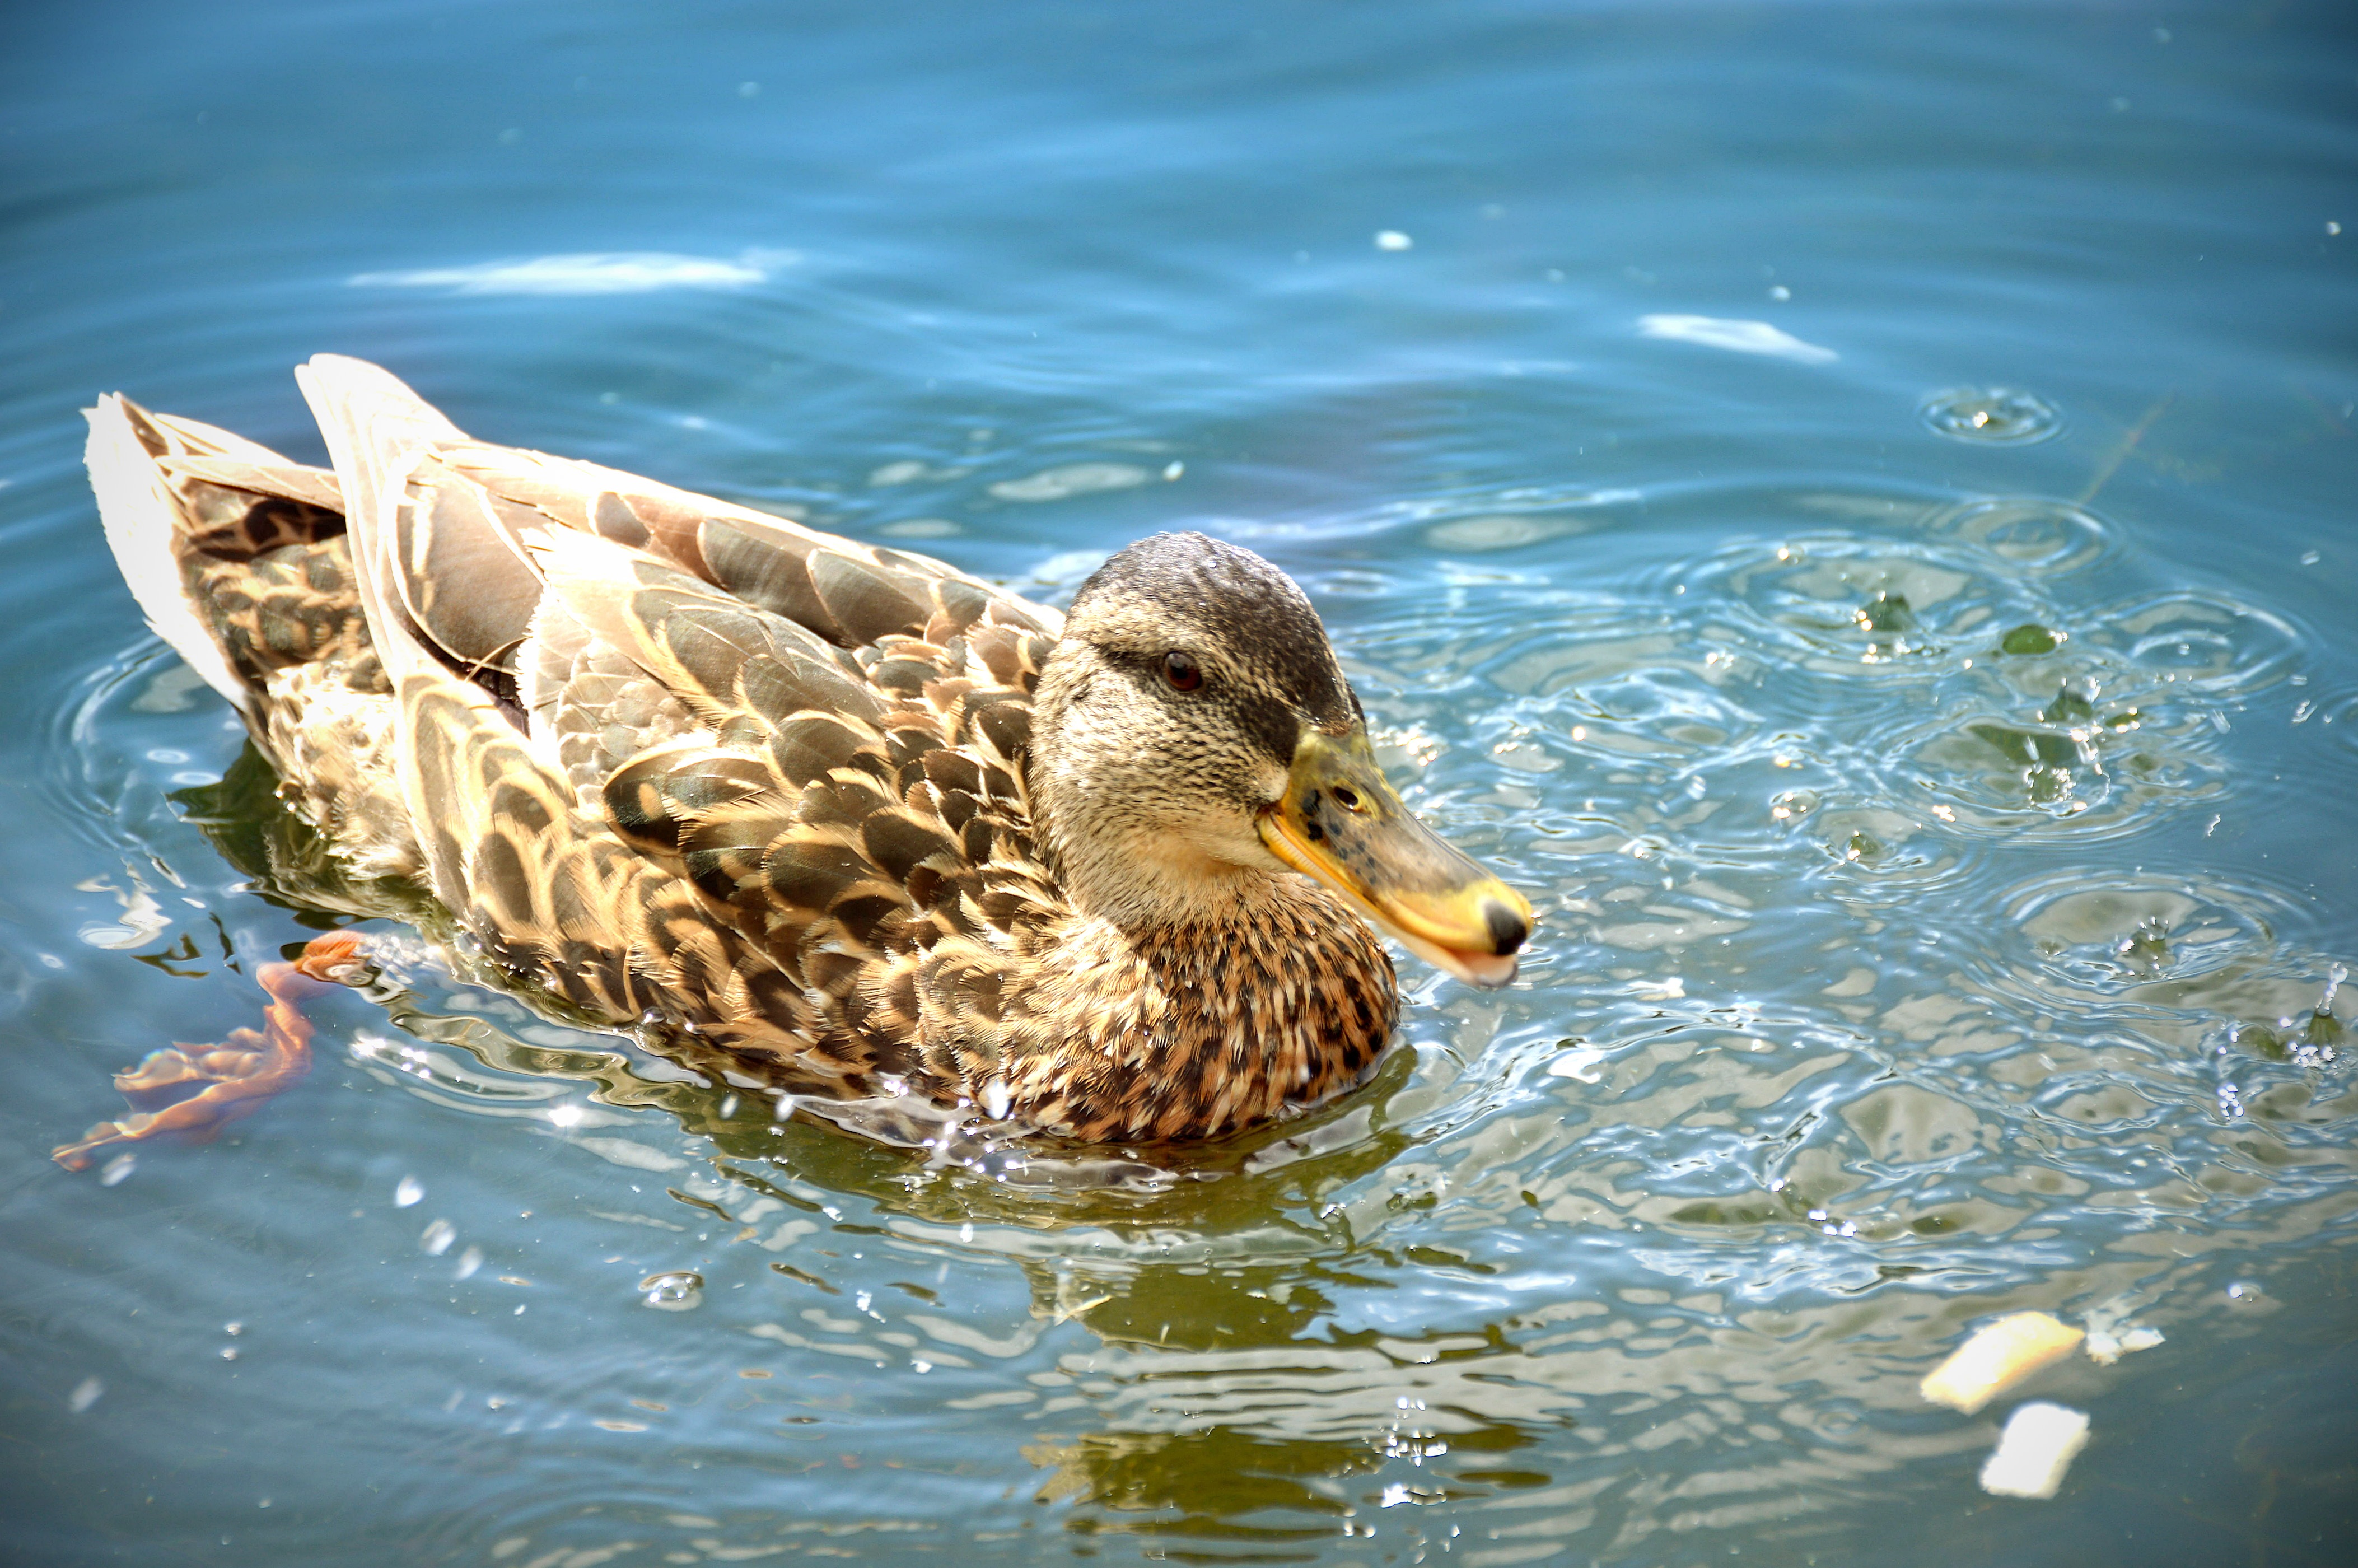
water, nature, bird, wing, summer, vacation, wildlife, beak, fauna, poultry, duck, vertebrate, waterfowl, water bird, mallard, ducks geese and swans